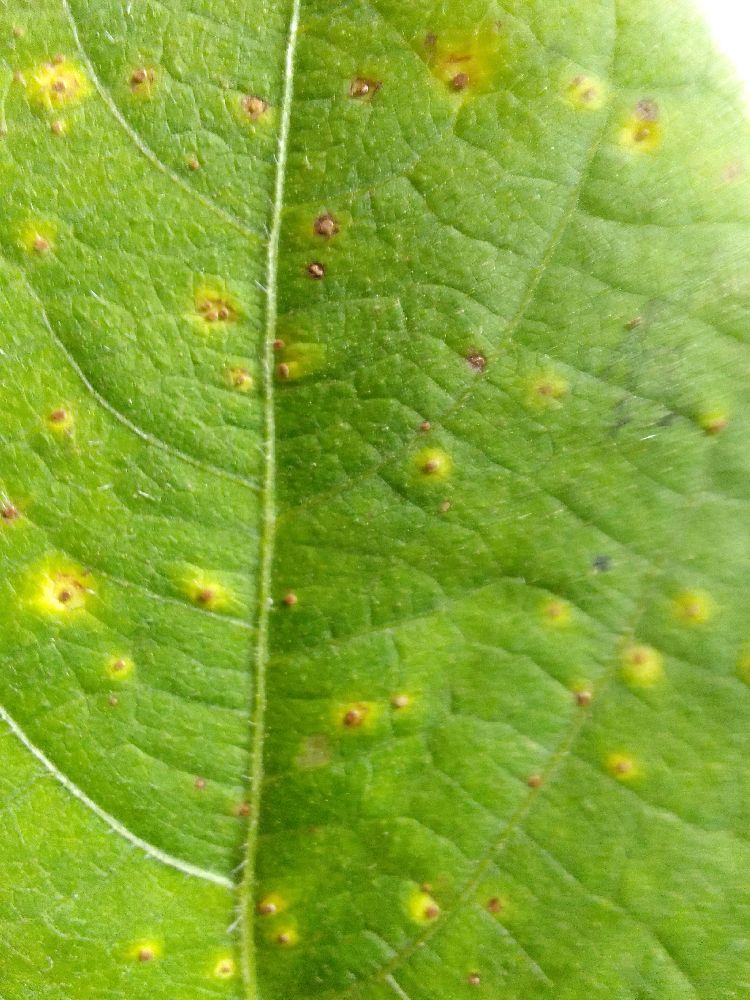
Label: rust